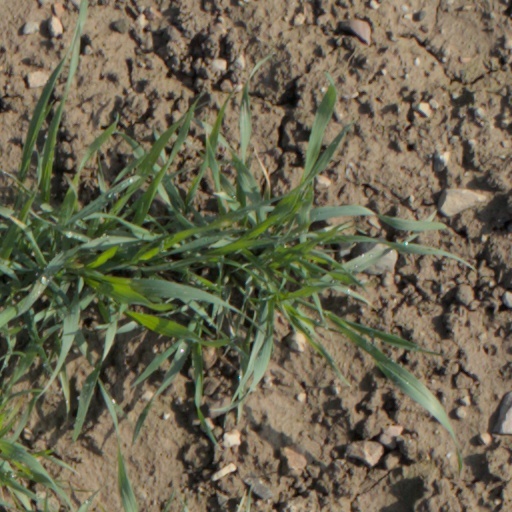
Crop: wheat